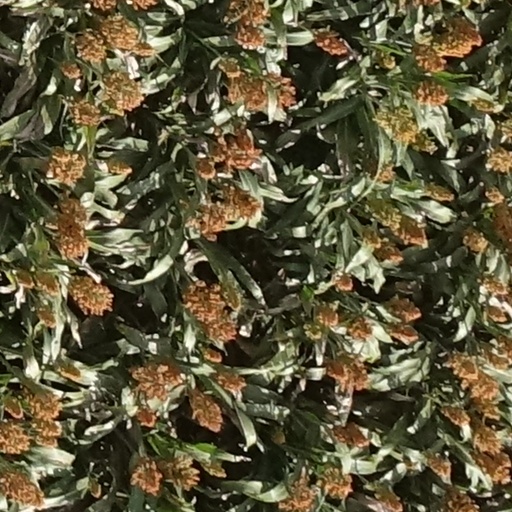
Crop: sorghum